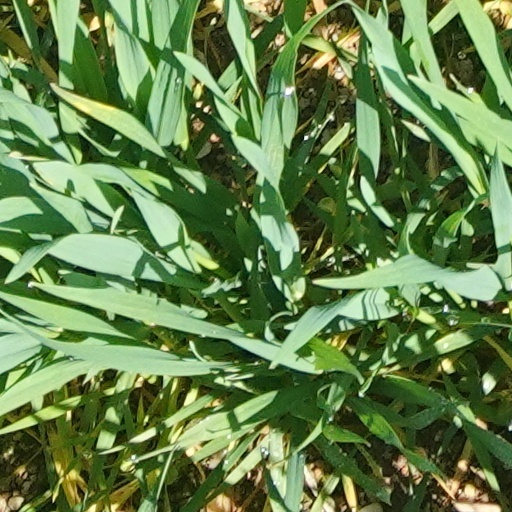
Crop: wheat